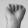
ASL letter: A